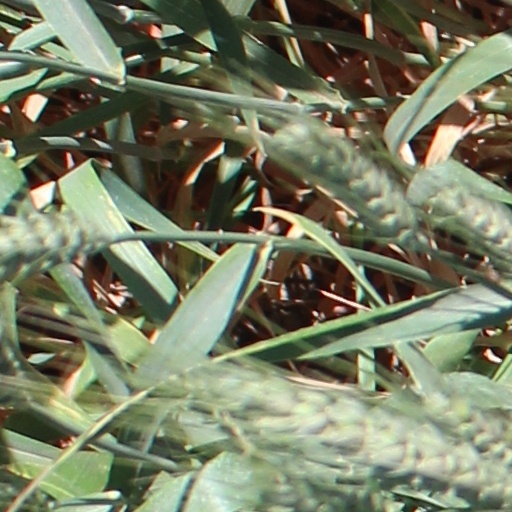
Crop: wheat